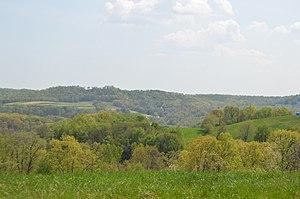
Cowanshannock Township est un township, situé dans le comté d'Armstrong, en Pennsylvanie, aux États-Unis. En 2010, il comptait une population de 2 899 habitants.